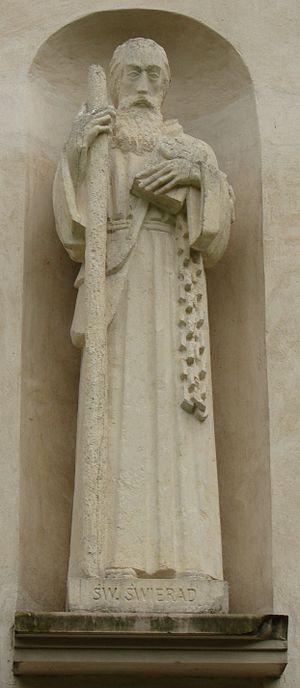
André Svorad, né vers 980 et mort vers 1009, est un moine considéré comme saint par l'Église catholique, et dont le culte est vivace dans l'actuelle Slovaquie et le sud de la Pologne. Il est le patron du diocèse de Nitra en Slovaquie et du diocèse de Tarnów en Petite-Pologne.